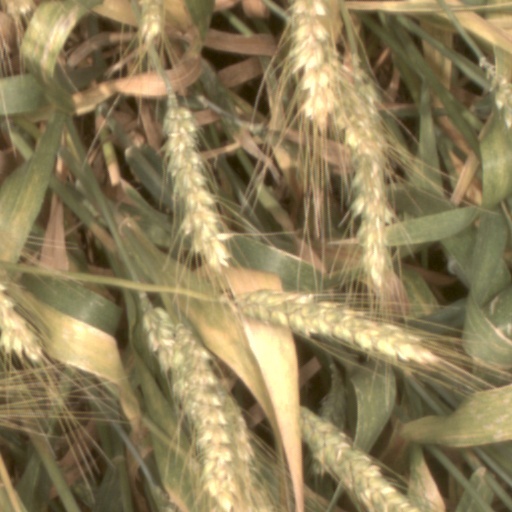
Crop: wheat